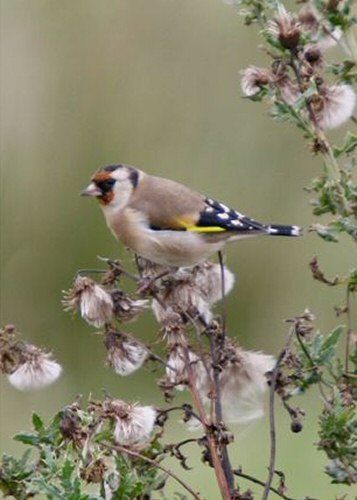
a distinct small tan bird with a rust colored face, and black and white striped wings.
a bird with a small triangular bill, red cheek patch, white throat, and black and white striped primaries.
the brown wing has black with white dots, the eyering is black and cheek patch is brown
this bird has a brown breast, crown, and back with a black and white secondary and yellow primary.
this small bird has a small, stout yellow beak and red plumage above its eyes.
this bird is brown with yellow, black, and white and has a very short beak.
this bird has wings that are brown and black and has a white belly
this bird is brown, yellow and black in color, with a stubby brown beak.
this colorful bird has a read face with black eyerings, beige breast and belly, with yellow and black on the wings.
this bird has a brown crown with light brown back and yellow wingbars.
Species: European Goldfinch